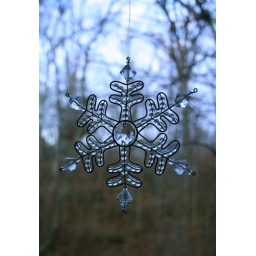
glass snowflake in window